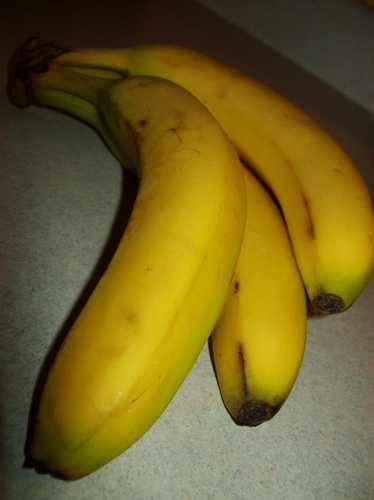
Label: Banana